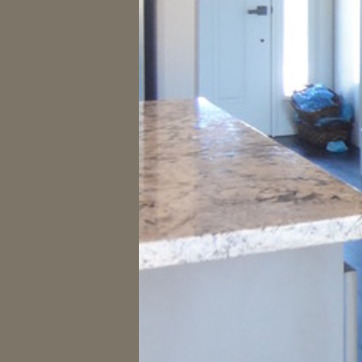
Material: polishedstone